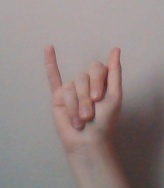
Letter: meem